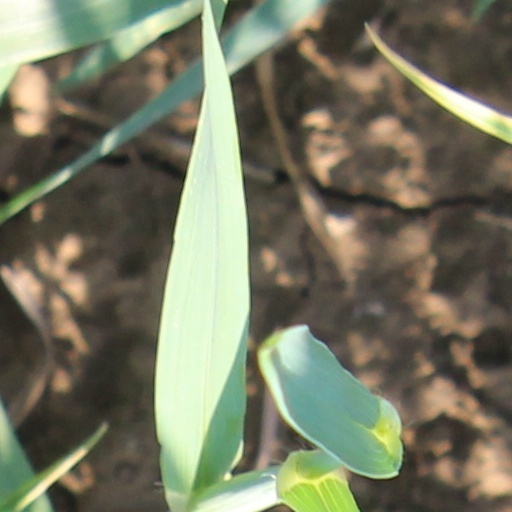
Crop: wheat